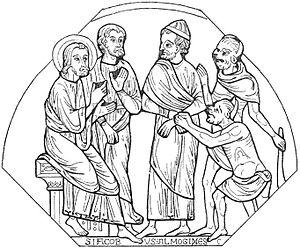
Monographie de la cathédrale de Chartres. Atlas.
Le magicien Hermogène, adversaire puis disciple de saint Jacques le Majeur, est un personnage des Virtutes Apostolorum et de La Légende dorée censé avoir vécu en Judée au premier siècle de l'ère chrétienne.